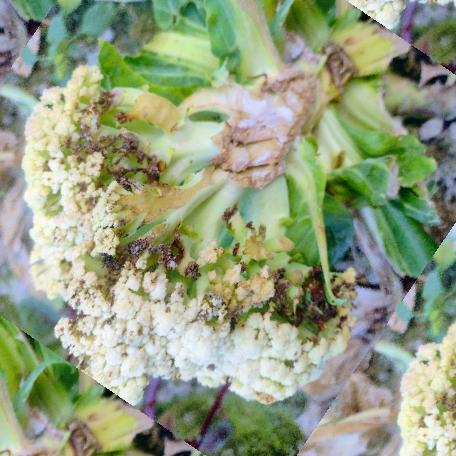
Label: Bacterial spot rot